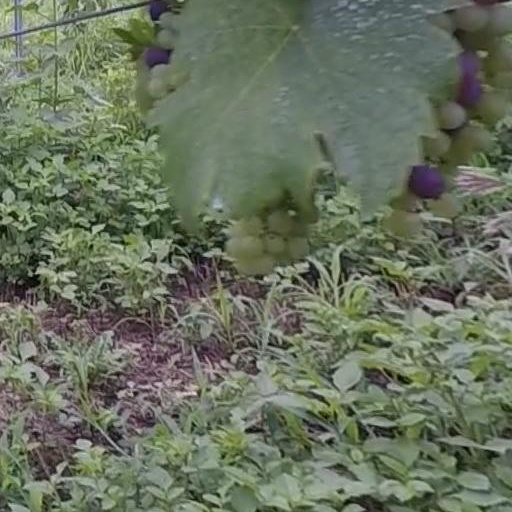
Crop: grape